Methodios Anthrakites

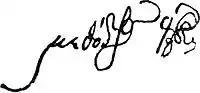
Methodios Anthrakites' signature.

Anthrakites was born in the village of Kaminia (Καμινιά) or Kamnia (Καμνιά), in the Zagori region (Epirus). He studied in the Gioumeios (later Balaneios) School in Ioannina under Georgios Sougdouris. After becoming a priest, he left for Venice in 1697, where he studied philosophy, mathematics, geometry, trigonometry, astronomy, and physics. His stay in Venice lasted until 1708, he was a priest at San Giorgio dei Greci. He was associated with Meletius Tipaldi a former Greek Orthodox convert to Roman Catholicism living in Venice. He urged Methodios to publish three of his works at the printing house of Nikolaos Glykis. In 1699 "Christian Theories and Spiritual Advises", 1707 "Spiritual Visitation" and in 1708, "Shepherd of Reasonable Sheep". He returned to Greece in 1708 and become the first director of the "Ierospoudasterion", a new school founded in Kastoria in Macedonia. The benefactor was Georgios Kastriotis, a wealthy Greek from Kastoria, who lived in Wallachia. Anthrakites focused on teaching contemporary European philosophy and mathematics.